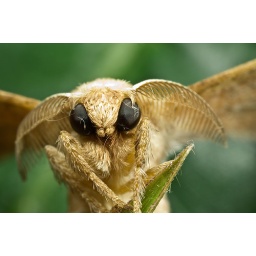
white moth in green